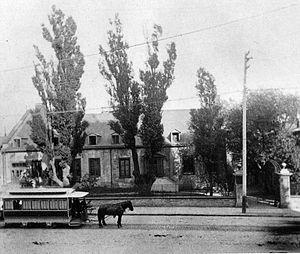
Photographie, Tramway hippomobile au Château Ramezay, rue Notre-Dame, Montréal, QC, vers 1870, James George Parks, Sels d'argent sur papier monté sur carton - Papier albuminé - 8.8 x 17.7 cm
Le Château Ramezay, musée administré par la Société d'archéologie et de numismatique de Montréal, est un édifice historique du Vieux-Montréal situé face à l'hôtel de ville sur la rue Notre-Dame.
Le tramway de Montréal désigne un réseau de tramways canadiens existant à Montréal, de 1861 à 1959. Il débute au centre-ville puis se développe vers la banlieue pour devenir le moyen de transport collectif principal de la métropole canadienne, atteignant 510 kilomètres de rails en 1933.